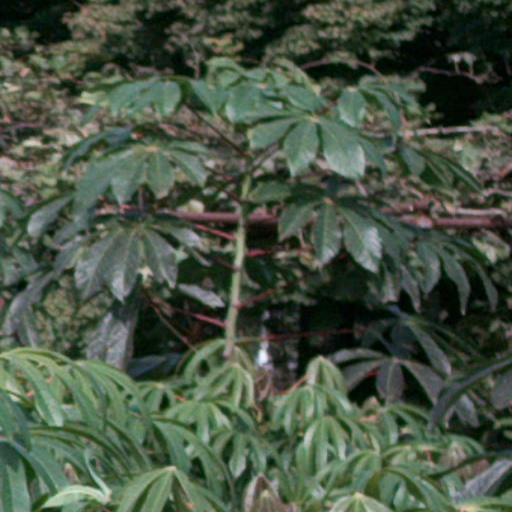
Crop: cassava